Leyre Casket

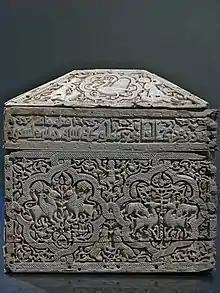
Left-hand panel of the casket.

The casket is remarkable for its profusion of detail and the finesse of its execution. It is inscribed with sculptures depicting the Abrahamic God, as well as gazelles, eagles, lions, a unicorn and antelopes in a hunting scene. A kufic inscription runs around the top, naming five craftsmen and the object's recipient, ʿAbd al-Malik al-Muẓaffar (975-1008).